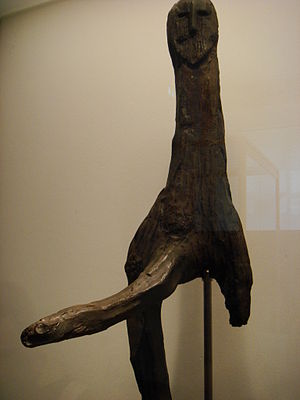
Broddenbjerg-guden
Broddenbjerg-guden
Broddenbjerg-guden er en gudestatue fra bronzealderen, fundet i foråret 1880 i en lille mose ved Broddenbjerg, nær Viborg. Statuen er fremstillet af en egegren og cirka en meter høj. Den forestiller tydeligt en mandlig gud. I toppen er der udskåret et ansigt med spids hage, og i bunden deler figuren sig i tre – de to dele er figurens ben, mens den tredje er en ca. 30 cm lang penis. Statuen er kulstof 14-dateret til ca. 535-520 f.Kr.